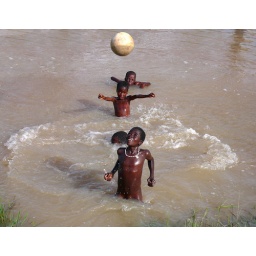
Kids playing in a river near the road from Kara to Djougou